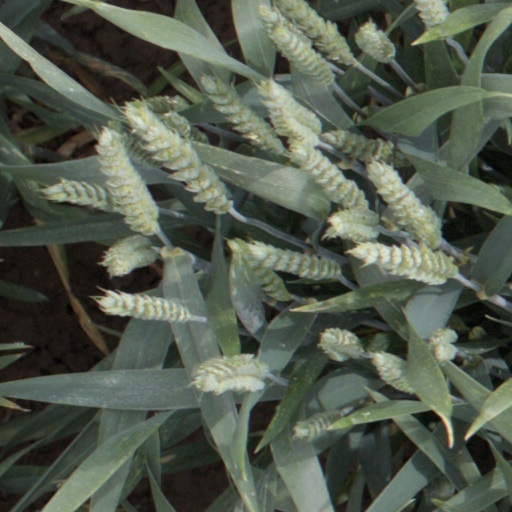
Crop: wheat